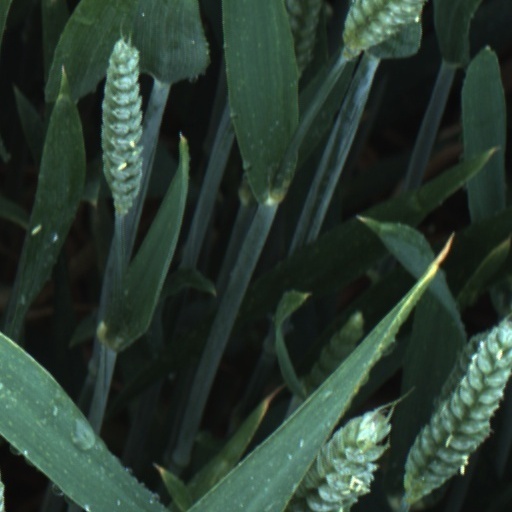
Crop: wheat